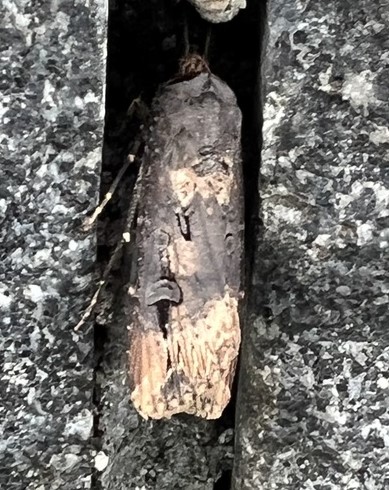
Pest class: cutworms